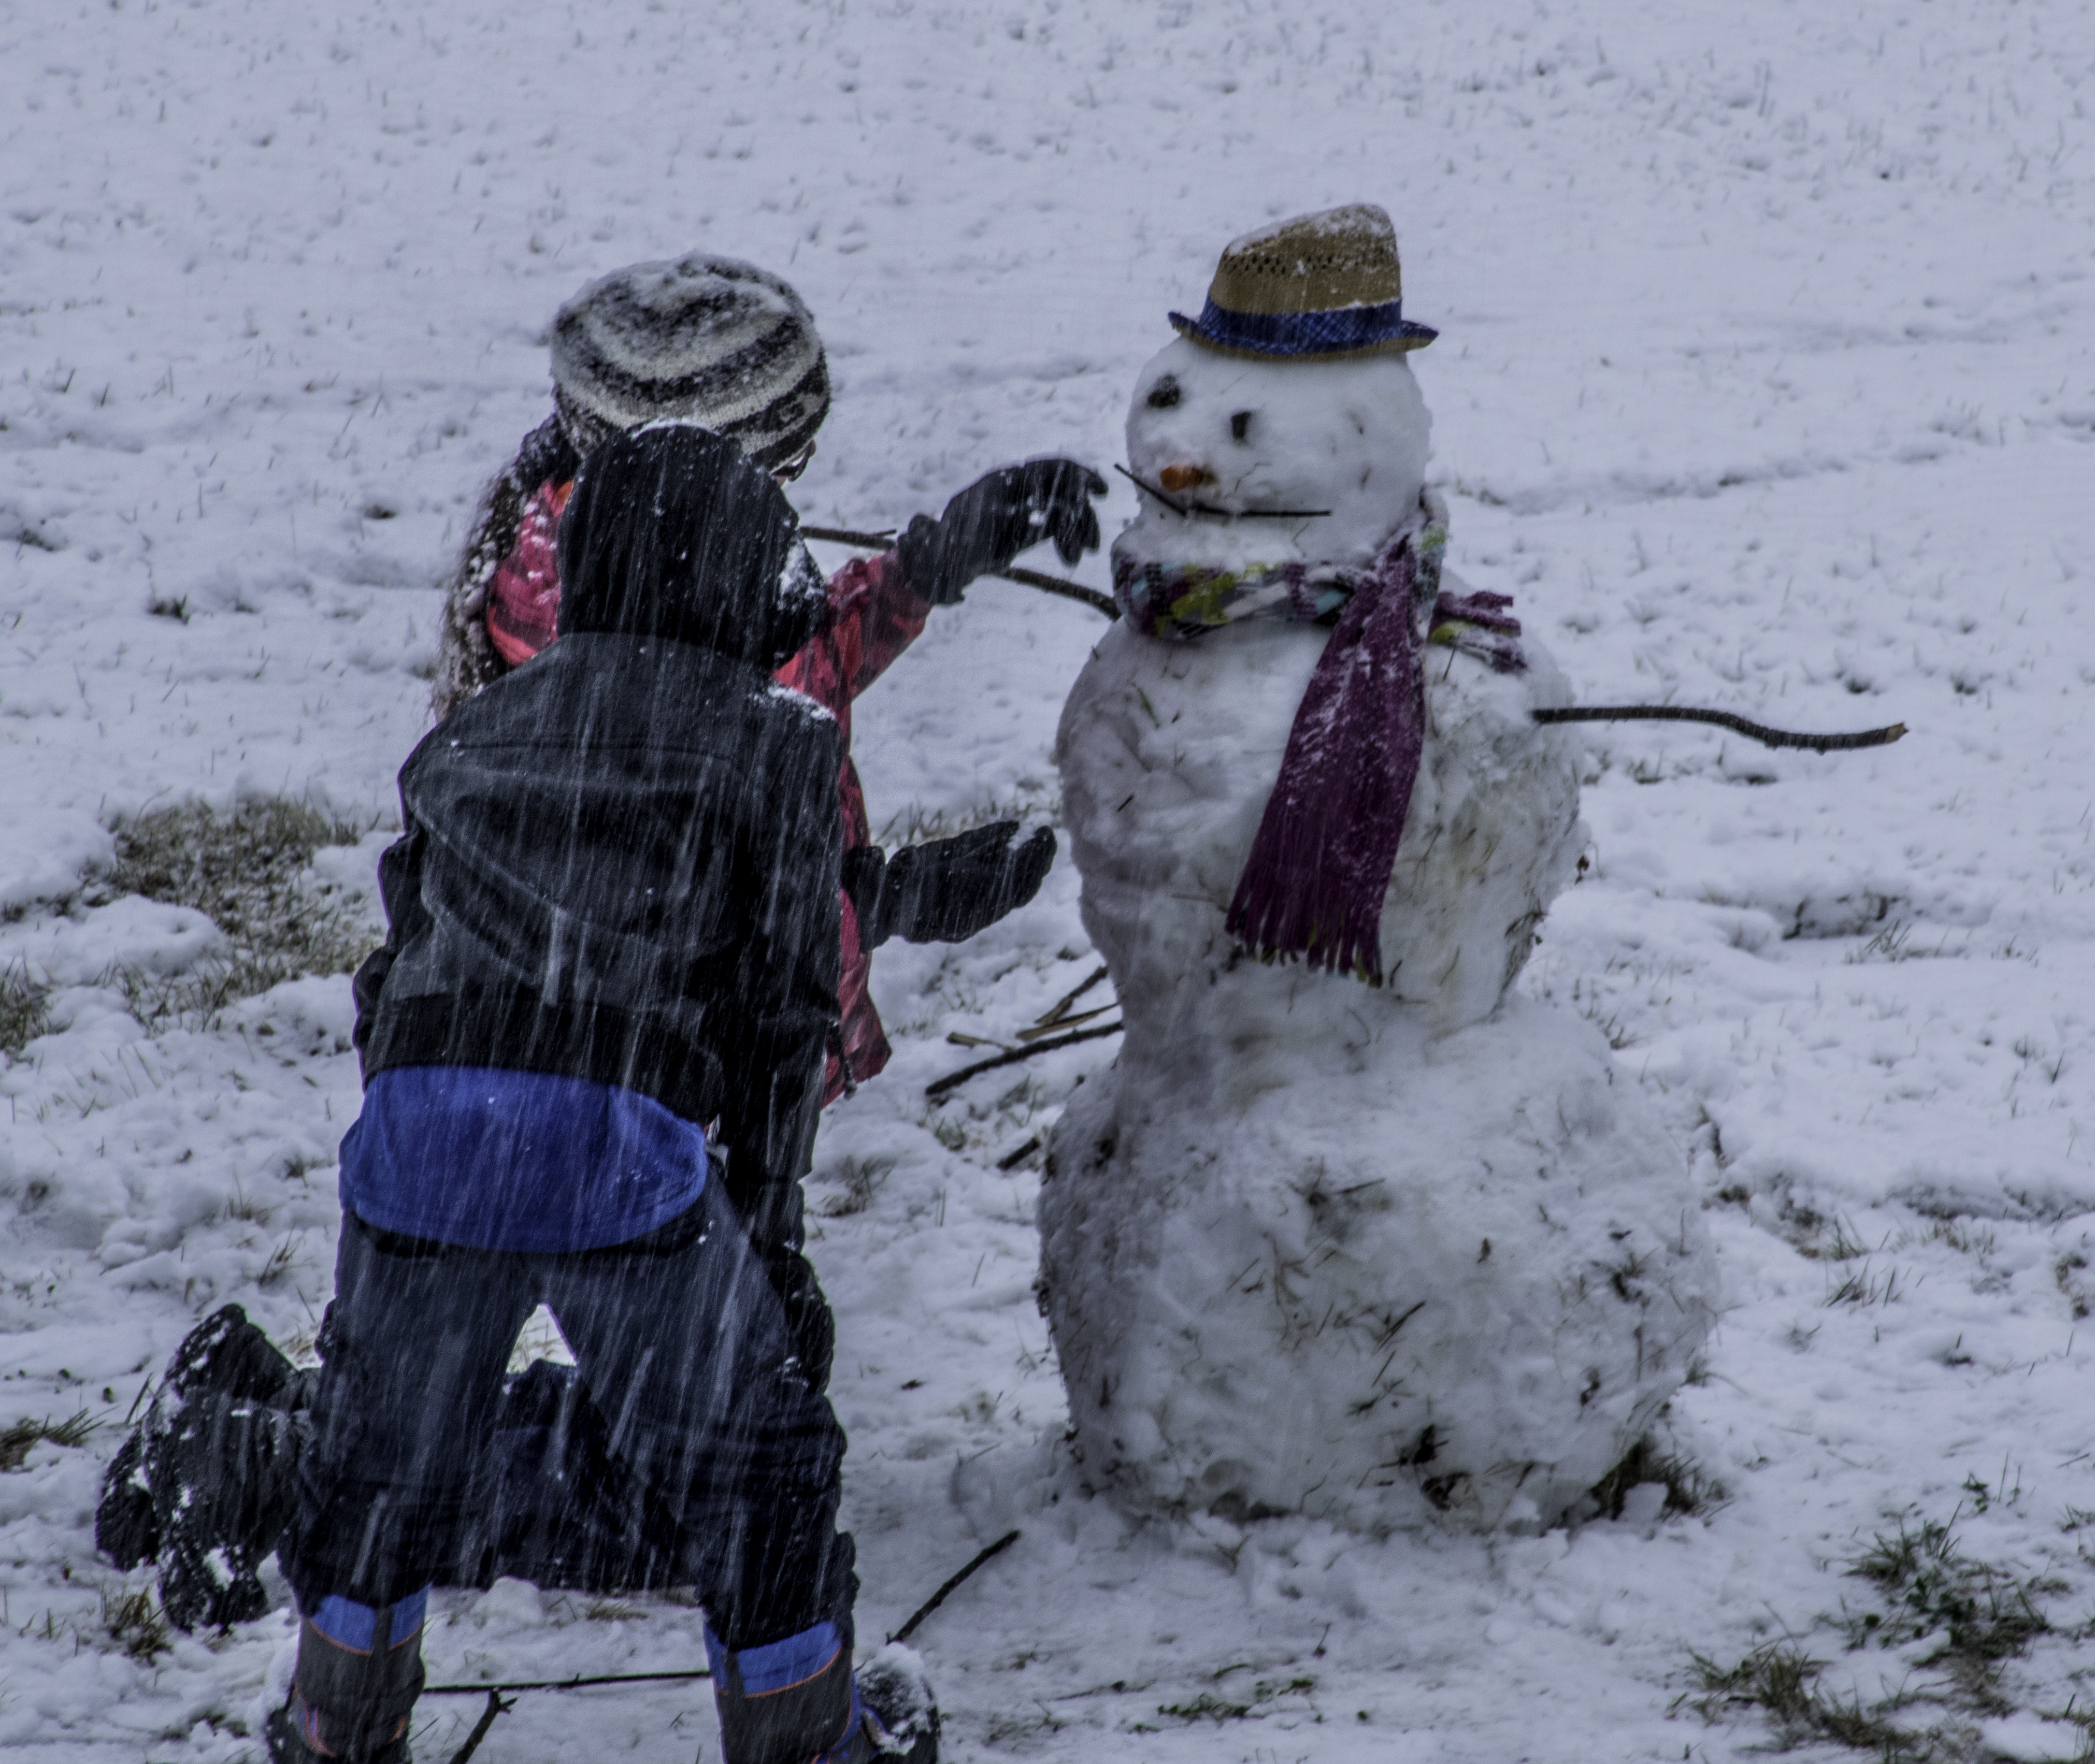
snow, winter, building, wet, driving, weather, season, snowing, kids, snowman, blizzard, freezing